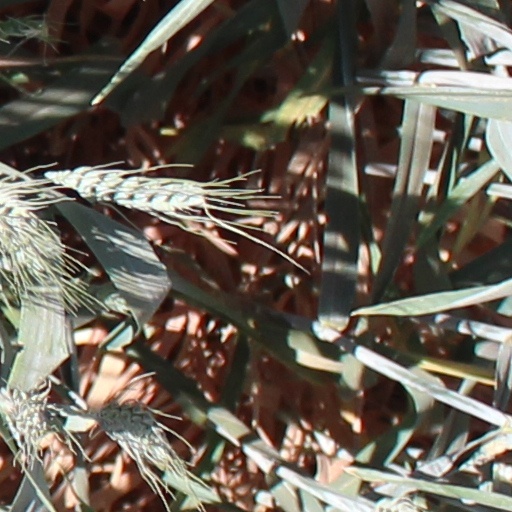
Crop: wheat